Béville-le-Comte

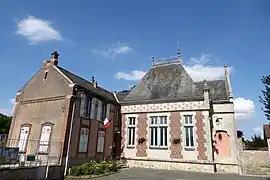
The town hall in Béville-le-Comte

Béville-le-Comte is a commune in the Eure-et-Loir department in northern France.